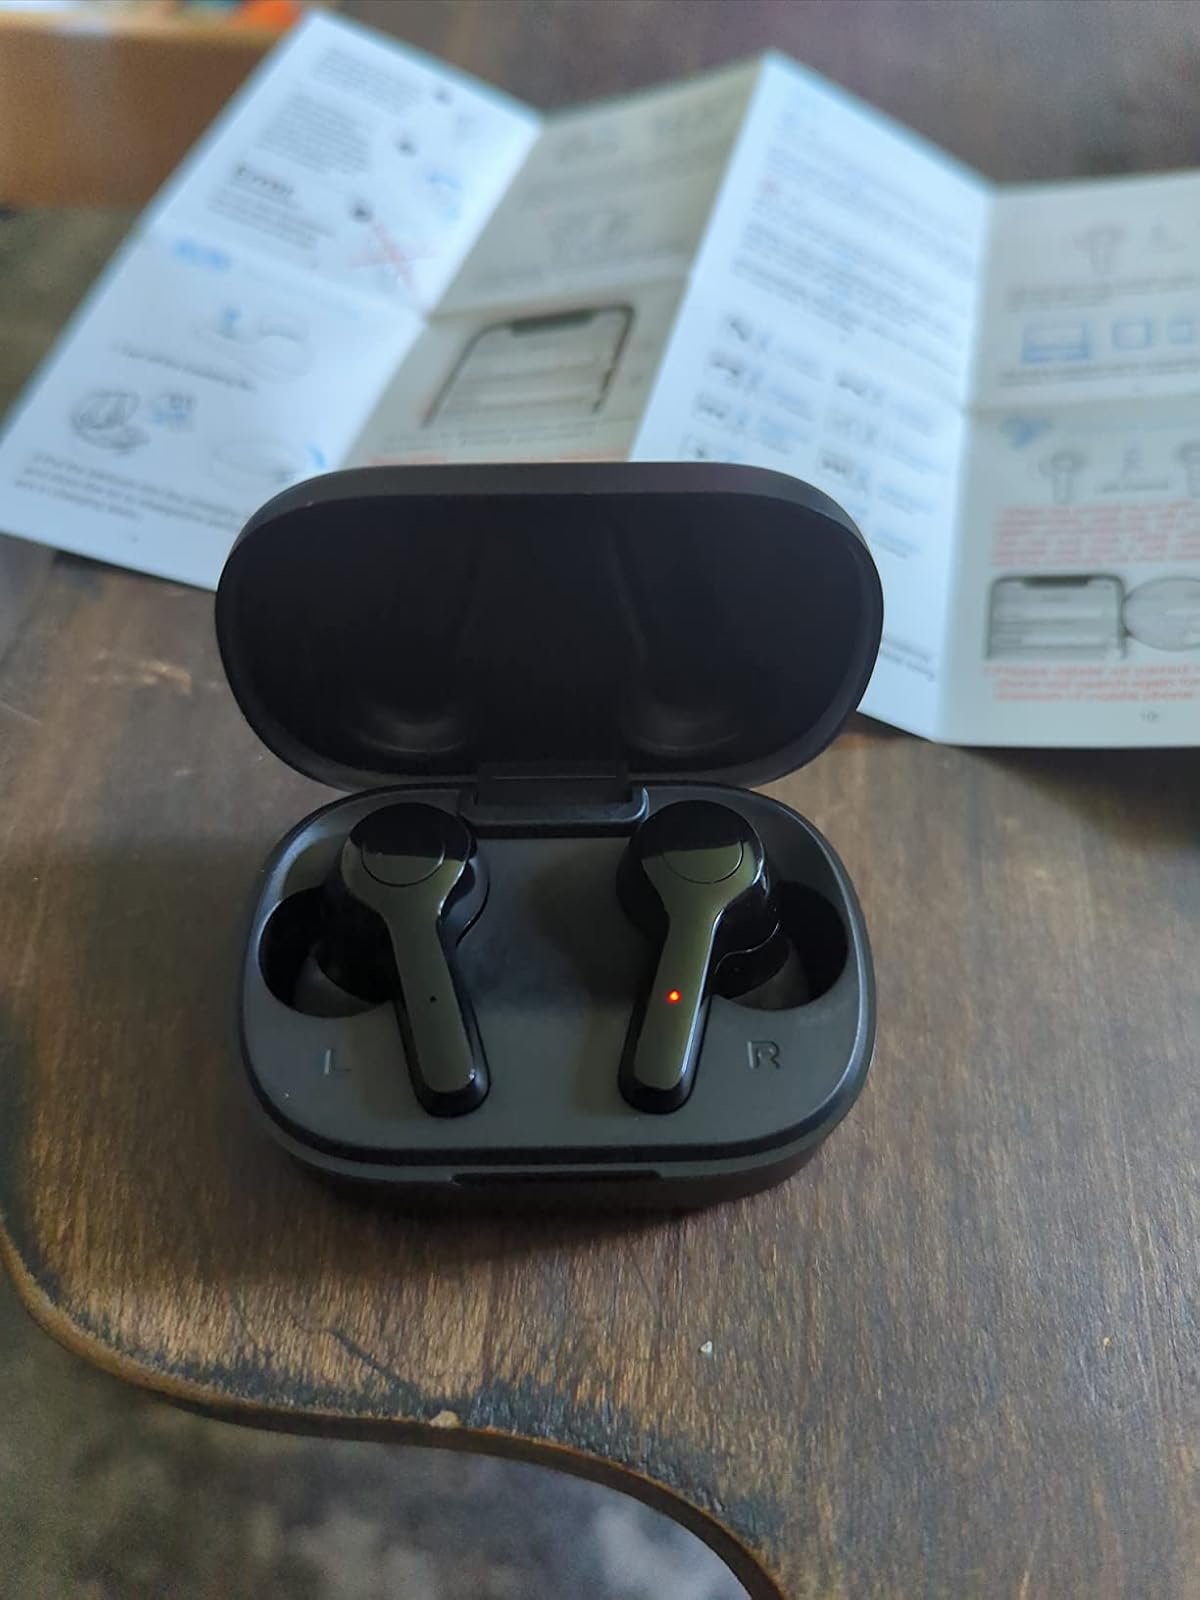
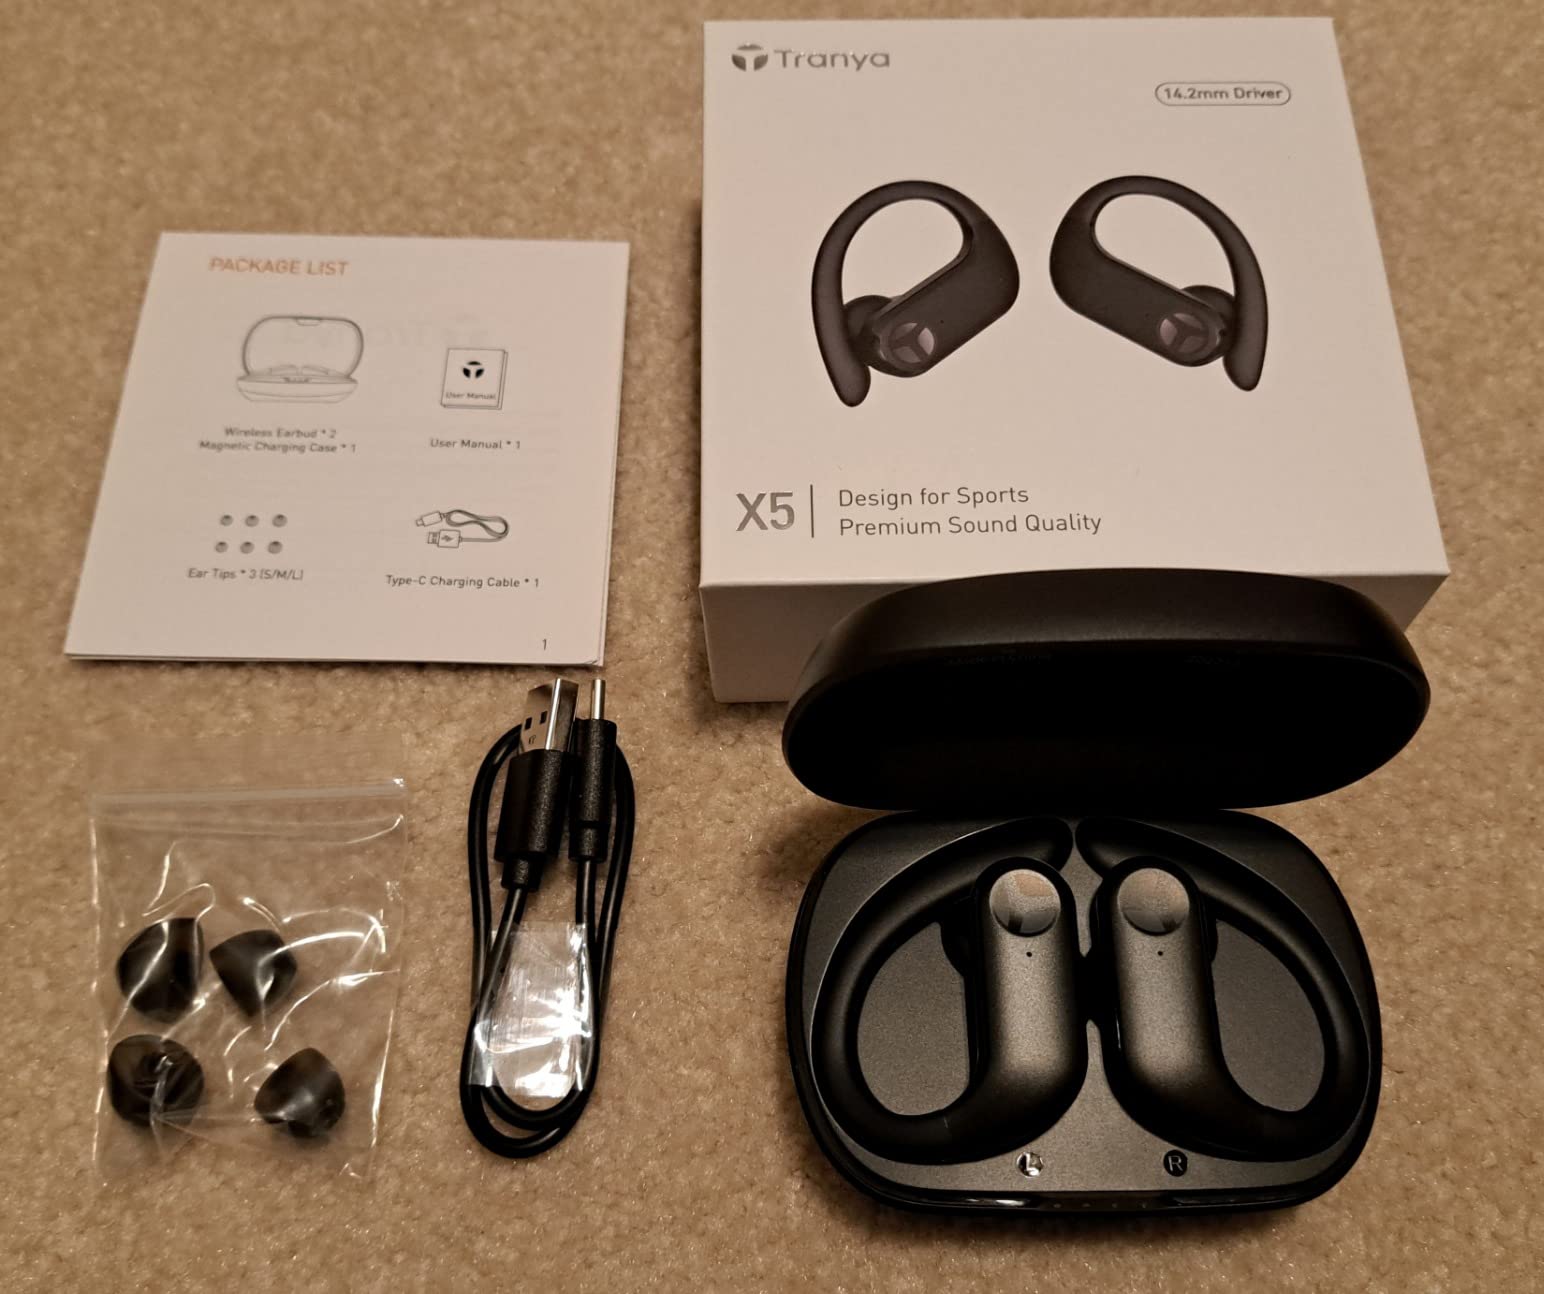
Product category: earbuds
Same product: no